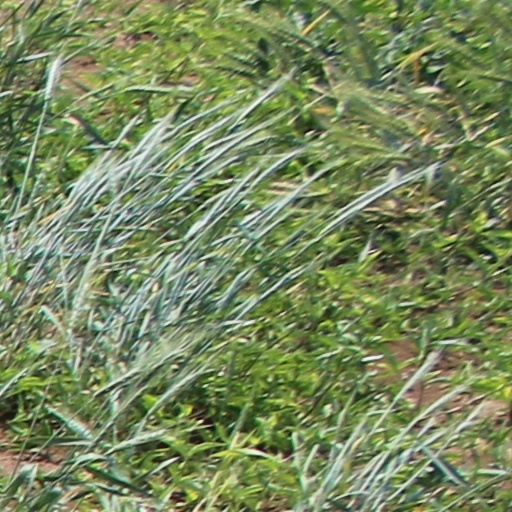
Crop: wheat